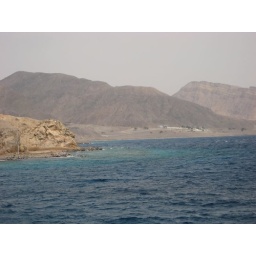
The area we were snorkeling at was around the resort of Taba. The water was incredible shades of blue and aqua.